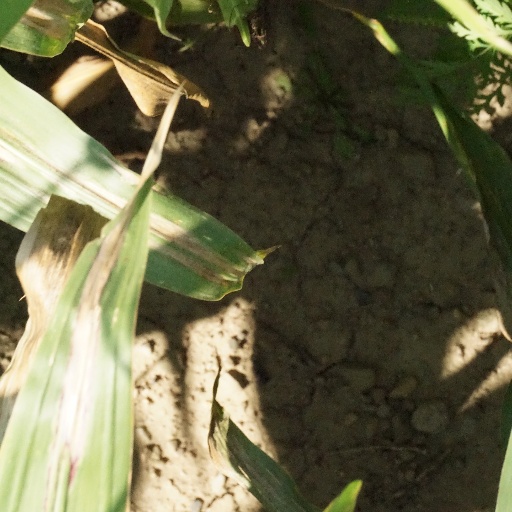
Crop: maize; corn